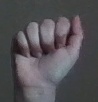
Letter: saad